Christianity in Mongolia

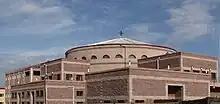
Saints Peter and Paul Cathedral

Historically, much of Europe had been ruled by Turkish and Mongolian tribes both of which originated in Mongolia. The Eastern Roman Empire was conquered by the Ottoman Turks in the 15th century.